2018 Russian presidential election

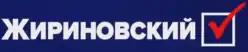
Zhirinovsky campaign logo

Economist Grigory Yavlinsky announced his presidential bid in February 2016 as the candidate for the liberal party Yabloko, though suggestions that he would run were first voiced in 2013 after he was barred from taking part in the 2012 election. His policies mainly focus on improving the economic situation through governance reforms and stopping involvement in conflicts. He was nominated by the party leader, Emilia Slabunova, who stressed the need to unite all "democratic forces" behind one candidate and noted his political experience and also received an endorsement from opposition politician Vladimir Ryzhkov. Yavlinsky had previously run in the 1996 and 2000 presidential elections, getting 7.4% of the vote in the former. He spoke at a party forum announcing the start of the campaign in February 2017. One proposal he made was to give out several acres of free land to families so they could build home there and develop it, which he said would house 15 million families, and to turn the Russian Armed Forces into a fully professional military by abolishing conscription.